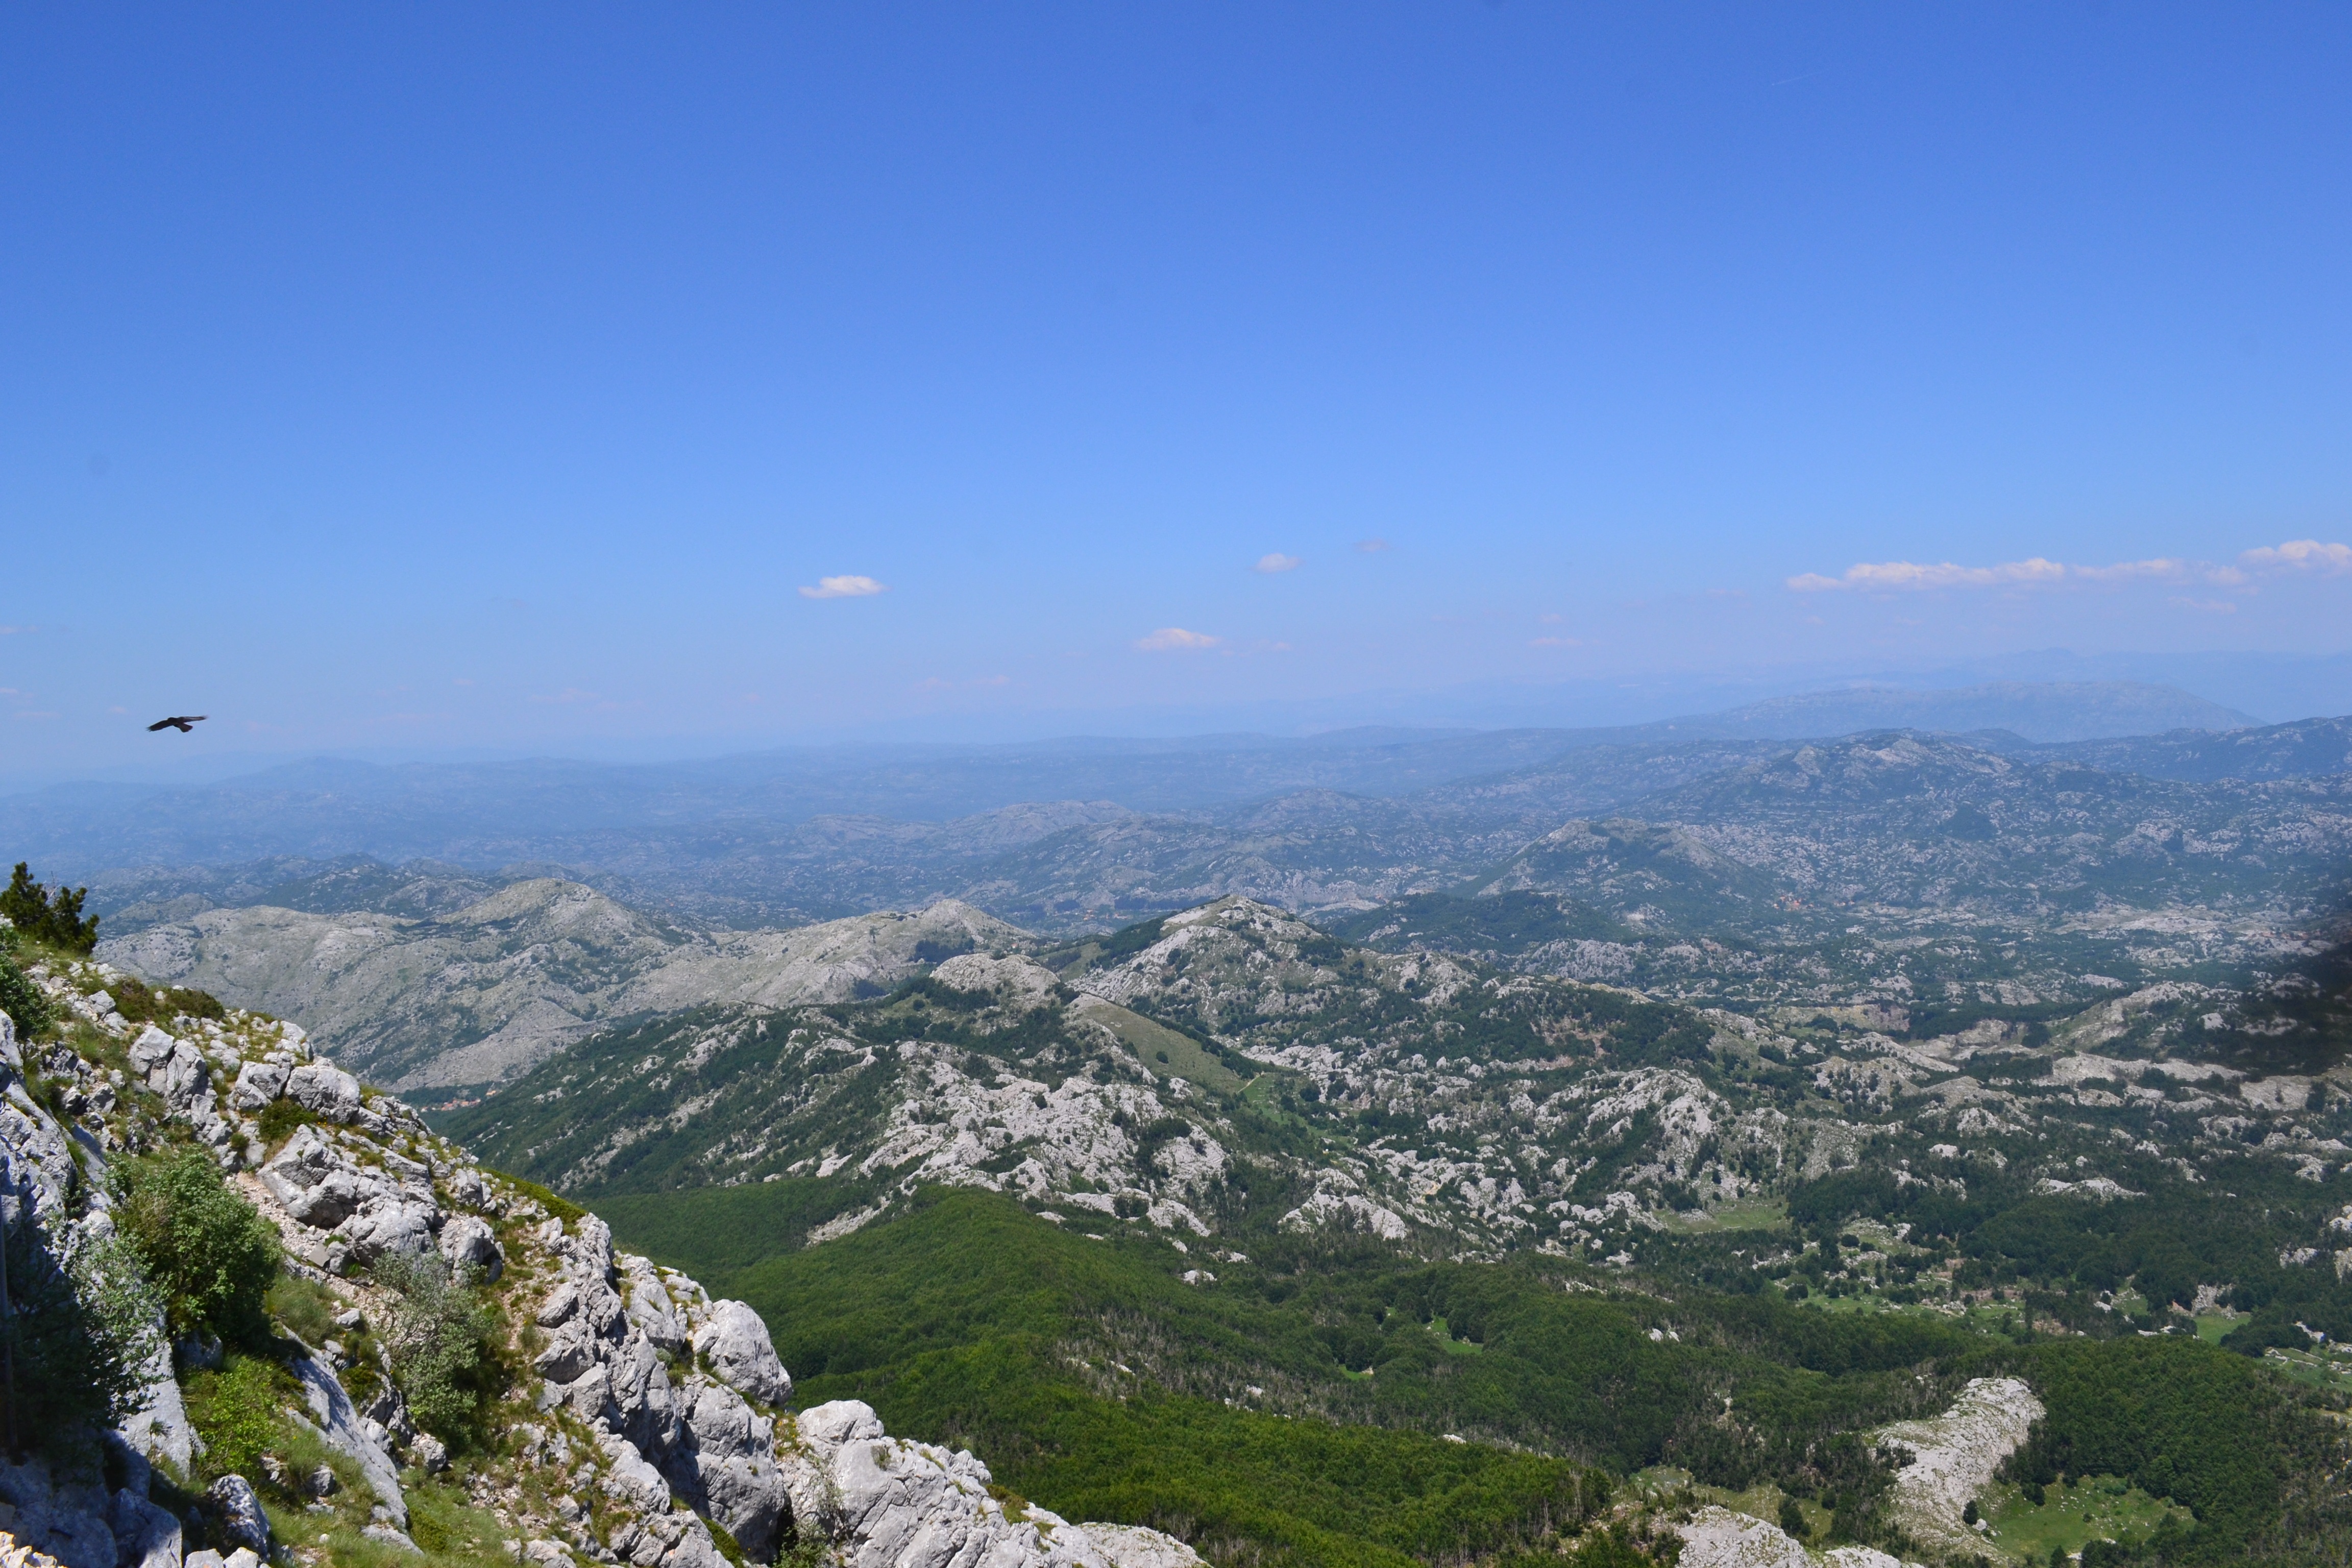
nature, walking, mountain, hill, adventure, mountain range, summer, journey, extreme sport, ridge, summit, rocks, sports, mountains, alps, plateau, beauty, montenegro, landform, aerial photography, geographical feature, mountainous landforms